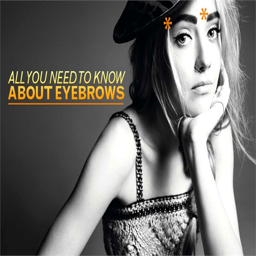
all you need to know about eyebrows